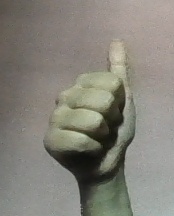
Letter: aleff